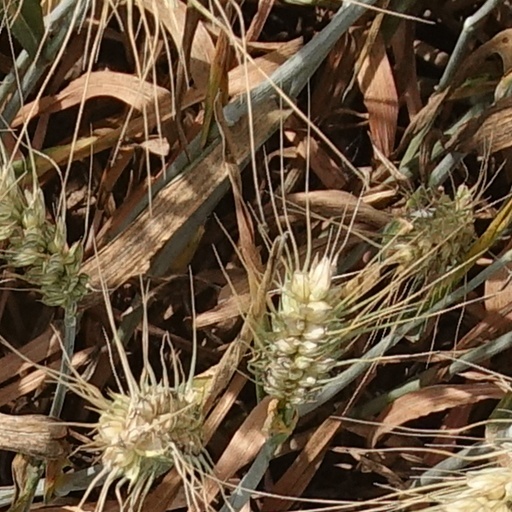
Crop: wheat